Mandarin Oriental, Tokyo

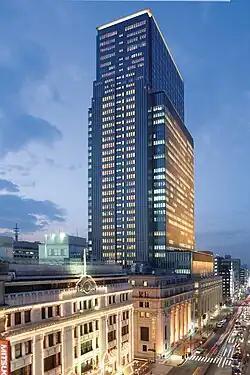
View of the hotel in Tokyo’s Financial District

Mandarin Oriental, Tokyo is a luxury hotel located in the Nihonbashi Mitsui Tower in Tokyo’s Nihonbashi neighborhood, close to Tokyo Station and Tokyo Stock Exchange. The hotel, opened on 2 December 2005, is managed by Mandarin Oriental Hotel Group. The hotel contains 178 guestrooms and suites as well as ten restaurants and bars. Among the restaurants, Sense, Signature and Tapas Molecular Bar have each been awarded Michelin Stars. Additionally, the hotel operates a spa, which, in 2011, was named by Conde Nast Traveller readers as one of the Top 25 spas in the world.